Moldovan Writers' Union

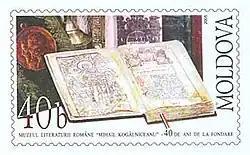
Romanian Literature Museum, Chişinău

The Writers' Union of Moldova is a professional association of writers in Moldova.